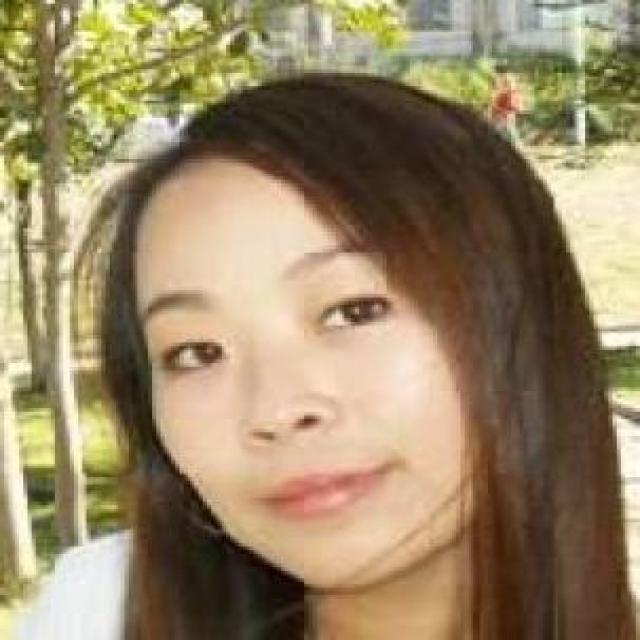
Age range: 21-44